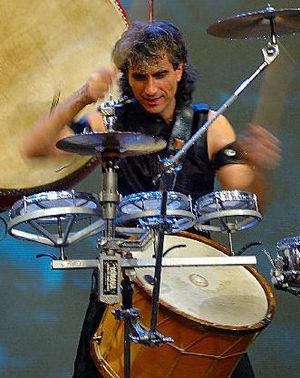
Stoyan Yankoulov est un des artistes les plus populaires en Bulgarie. Il est plus connu dans son pays sous le nom de Stundji ou Stundzhi. Il est né le 10 septembre 1966.